Wild man

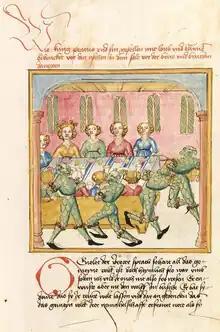
Pontus and his train disguised as wild men at the wedding of Genelet and Sidonia. Illustration of a manuscript of a German version of "Pontus and Sidonia" (CPG 142, fol. 122r, c. 1475).

Figures similar to the European wild man occur worldwide from very early times. The earliest recorded example of the type is the character Enkidu of the ancient Mesopotamian "Epic of Gilgamesh".